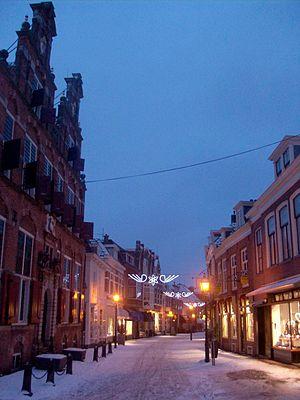
La Herenstraat (Rue des Messieurs) à Voorburg, Pays-Bas
Voorburg est une ville située dans la commune néerlandaise de Leidschendam-Voorburg, dans la province de la Hollande-Méridionale. Le 1ᵉʳ janvier 2007, la ville comptait 39 640 habitants. Leidschendam et Voorburg forment avec Rijswijk la banlieue de La Haye.